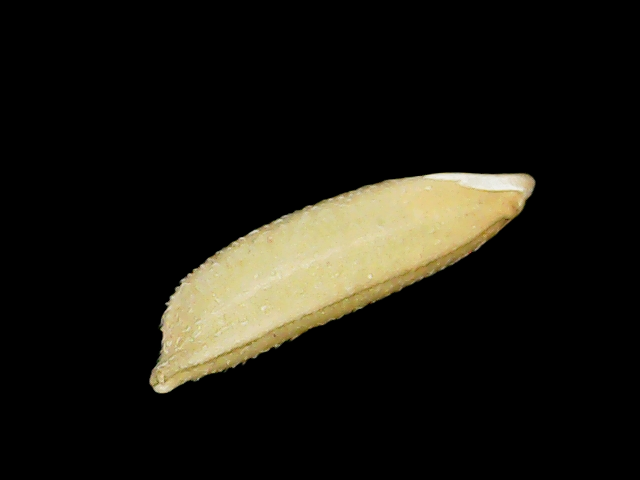
Rice variety: Binadhan26